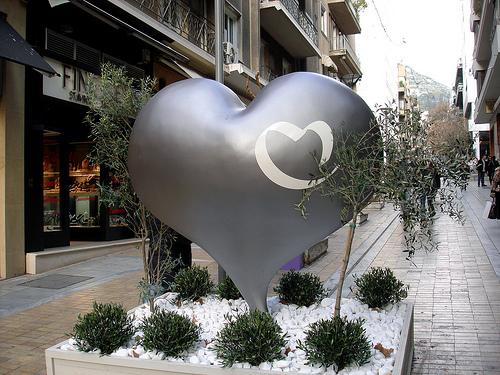
Weather: rain or strom